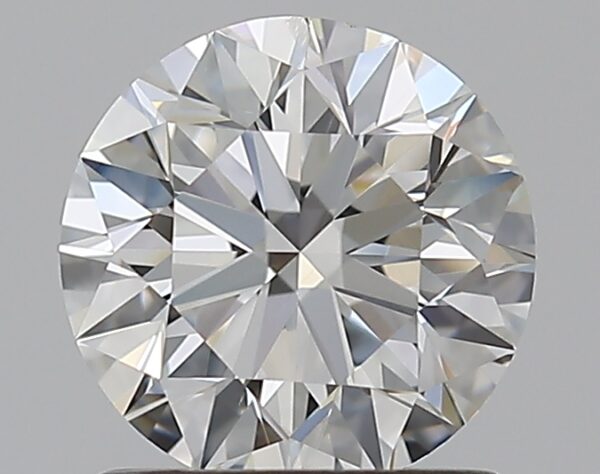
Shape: round
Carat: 1.01
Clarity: SI1
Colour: F
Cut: EX
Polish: EX
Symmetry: EX
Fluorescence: N
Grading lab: GIA
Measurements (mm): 6.34 x 6.38 x 4.01